Warrenpoint (William Branson House)

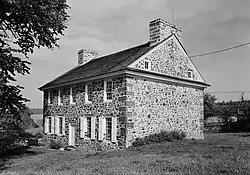
William Branson House

Warrenpoint (also known as William Branson House) is an historic home located in Knauertown, Pennsylvania, in Chester County. The house was built in 1756 in the Georgian Colonial style by William Branson. Branson was recorded as Samuel Nutts partner who both owned Reading Furnace and Warwick Furnace Farms. William Branson and his Reading property are also associated with the Franklin Stove. William Branson's grandson Samuel Van Leer would play an important role in the American Revolutionary War and would take over the family business.